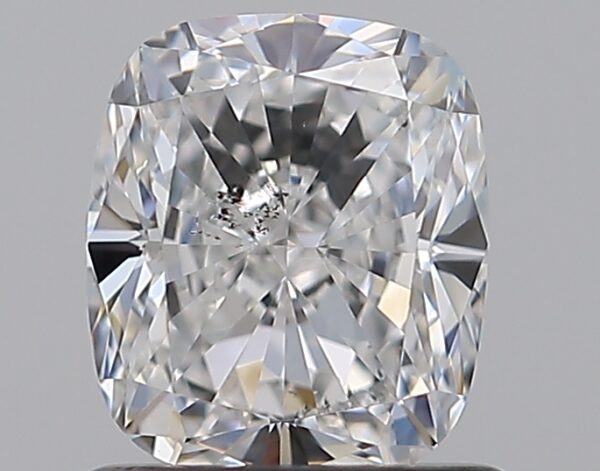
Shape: cushion
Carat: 1.01
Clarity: SI2
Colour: E
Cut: EX
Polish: EX
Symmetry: EX
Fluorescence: N
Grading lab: GIA
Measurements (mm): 6.14 x 5.3 x 3.55